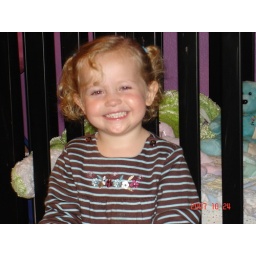
Brooklyne on he rocking horse in front of her black crib.